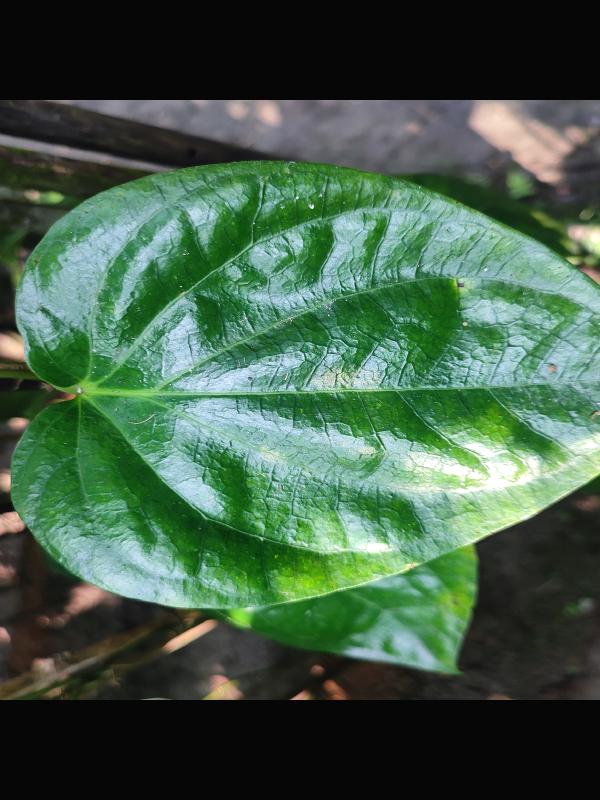
Label: Healthy_Leaf